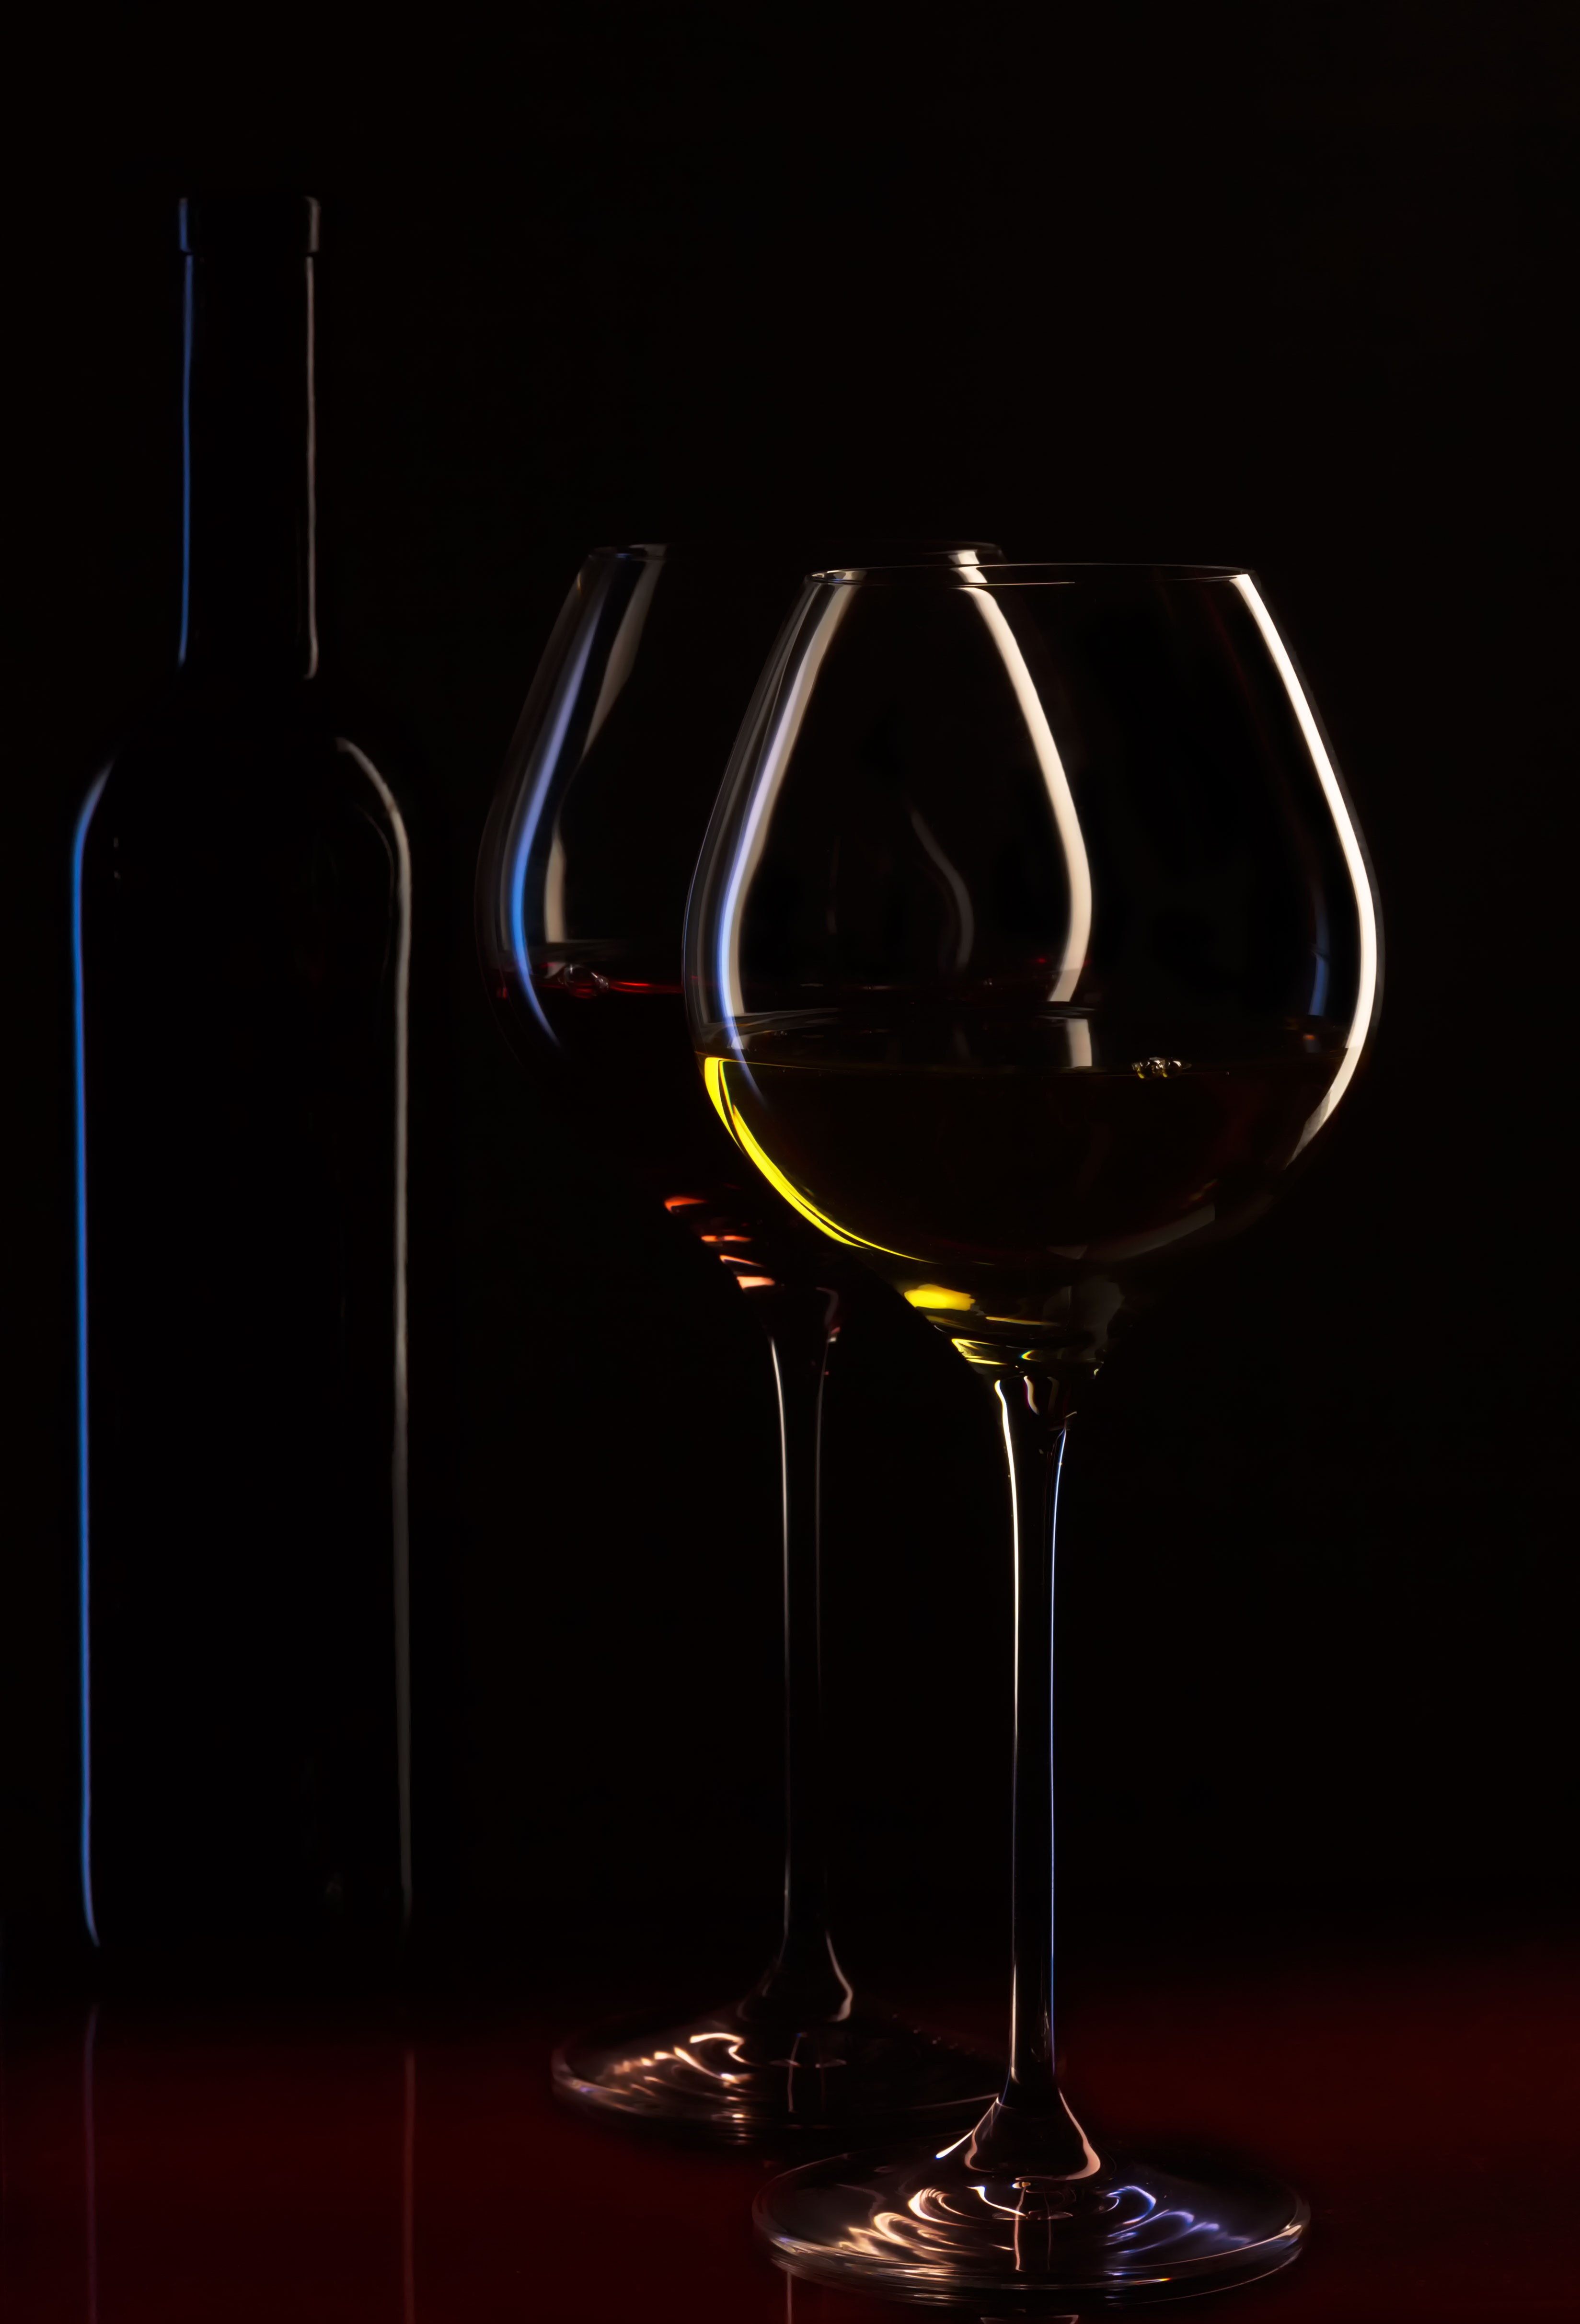
liquid, wine, glass, red, drink, bottle, red wine, tableware, material, alcohol, wine bottle, wine glass, lichtspiel, bordeaux, mood, benefit from, beverages, ambience, wine glasses, stemware, alcoholic beverage, bottleneck, still life photography, drink red wine, give a, distilled beverage, drinkware, champagne stemware, wine list, wine bottle range